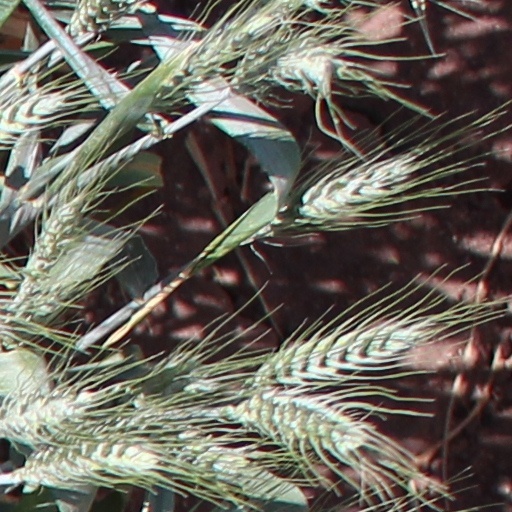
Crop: wheat